Red Sparrow

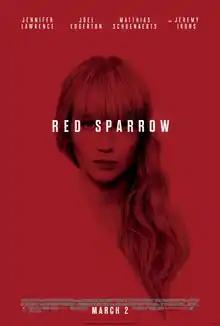
Theatrical release poster

Red Sparrow is a 2018 American spy thriller film directed by Francis Lawrence and written by Justin Haythe, based on the 2013 novel of the same name by Jason Matthews. The film stars Jennifer Lawrence, Joel Edgerton, Matthias Schoenaerts, Charlotte Rampling, Mary-Louise Parker, Jeremy Irons, and Ciarán Hinds. It tells the story of a former-ballerina-turned-Russian intelligence officer, who is sent to make contact with a CIA officer in the hope of discovering the identity of a mole.